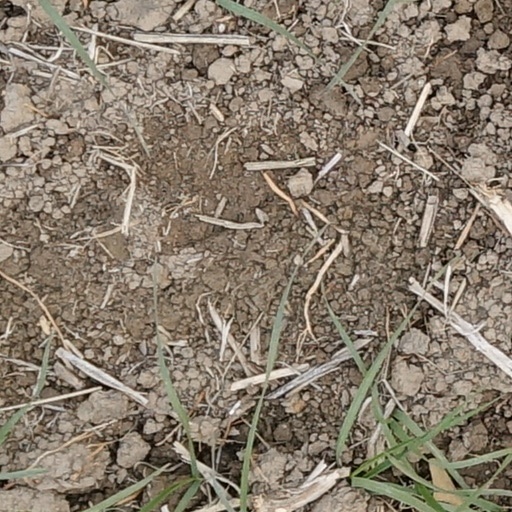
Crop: wheat